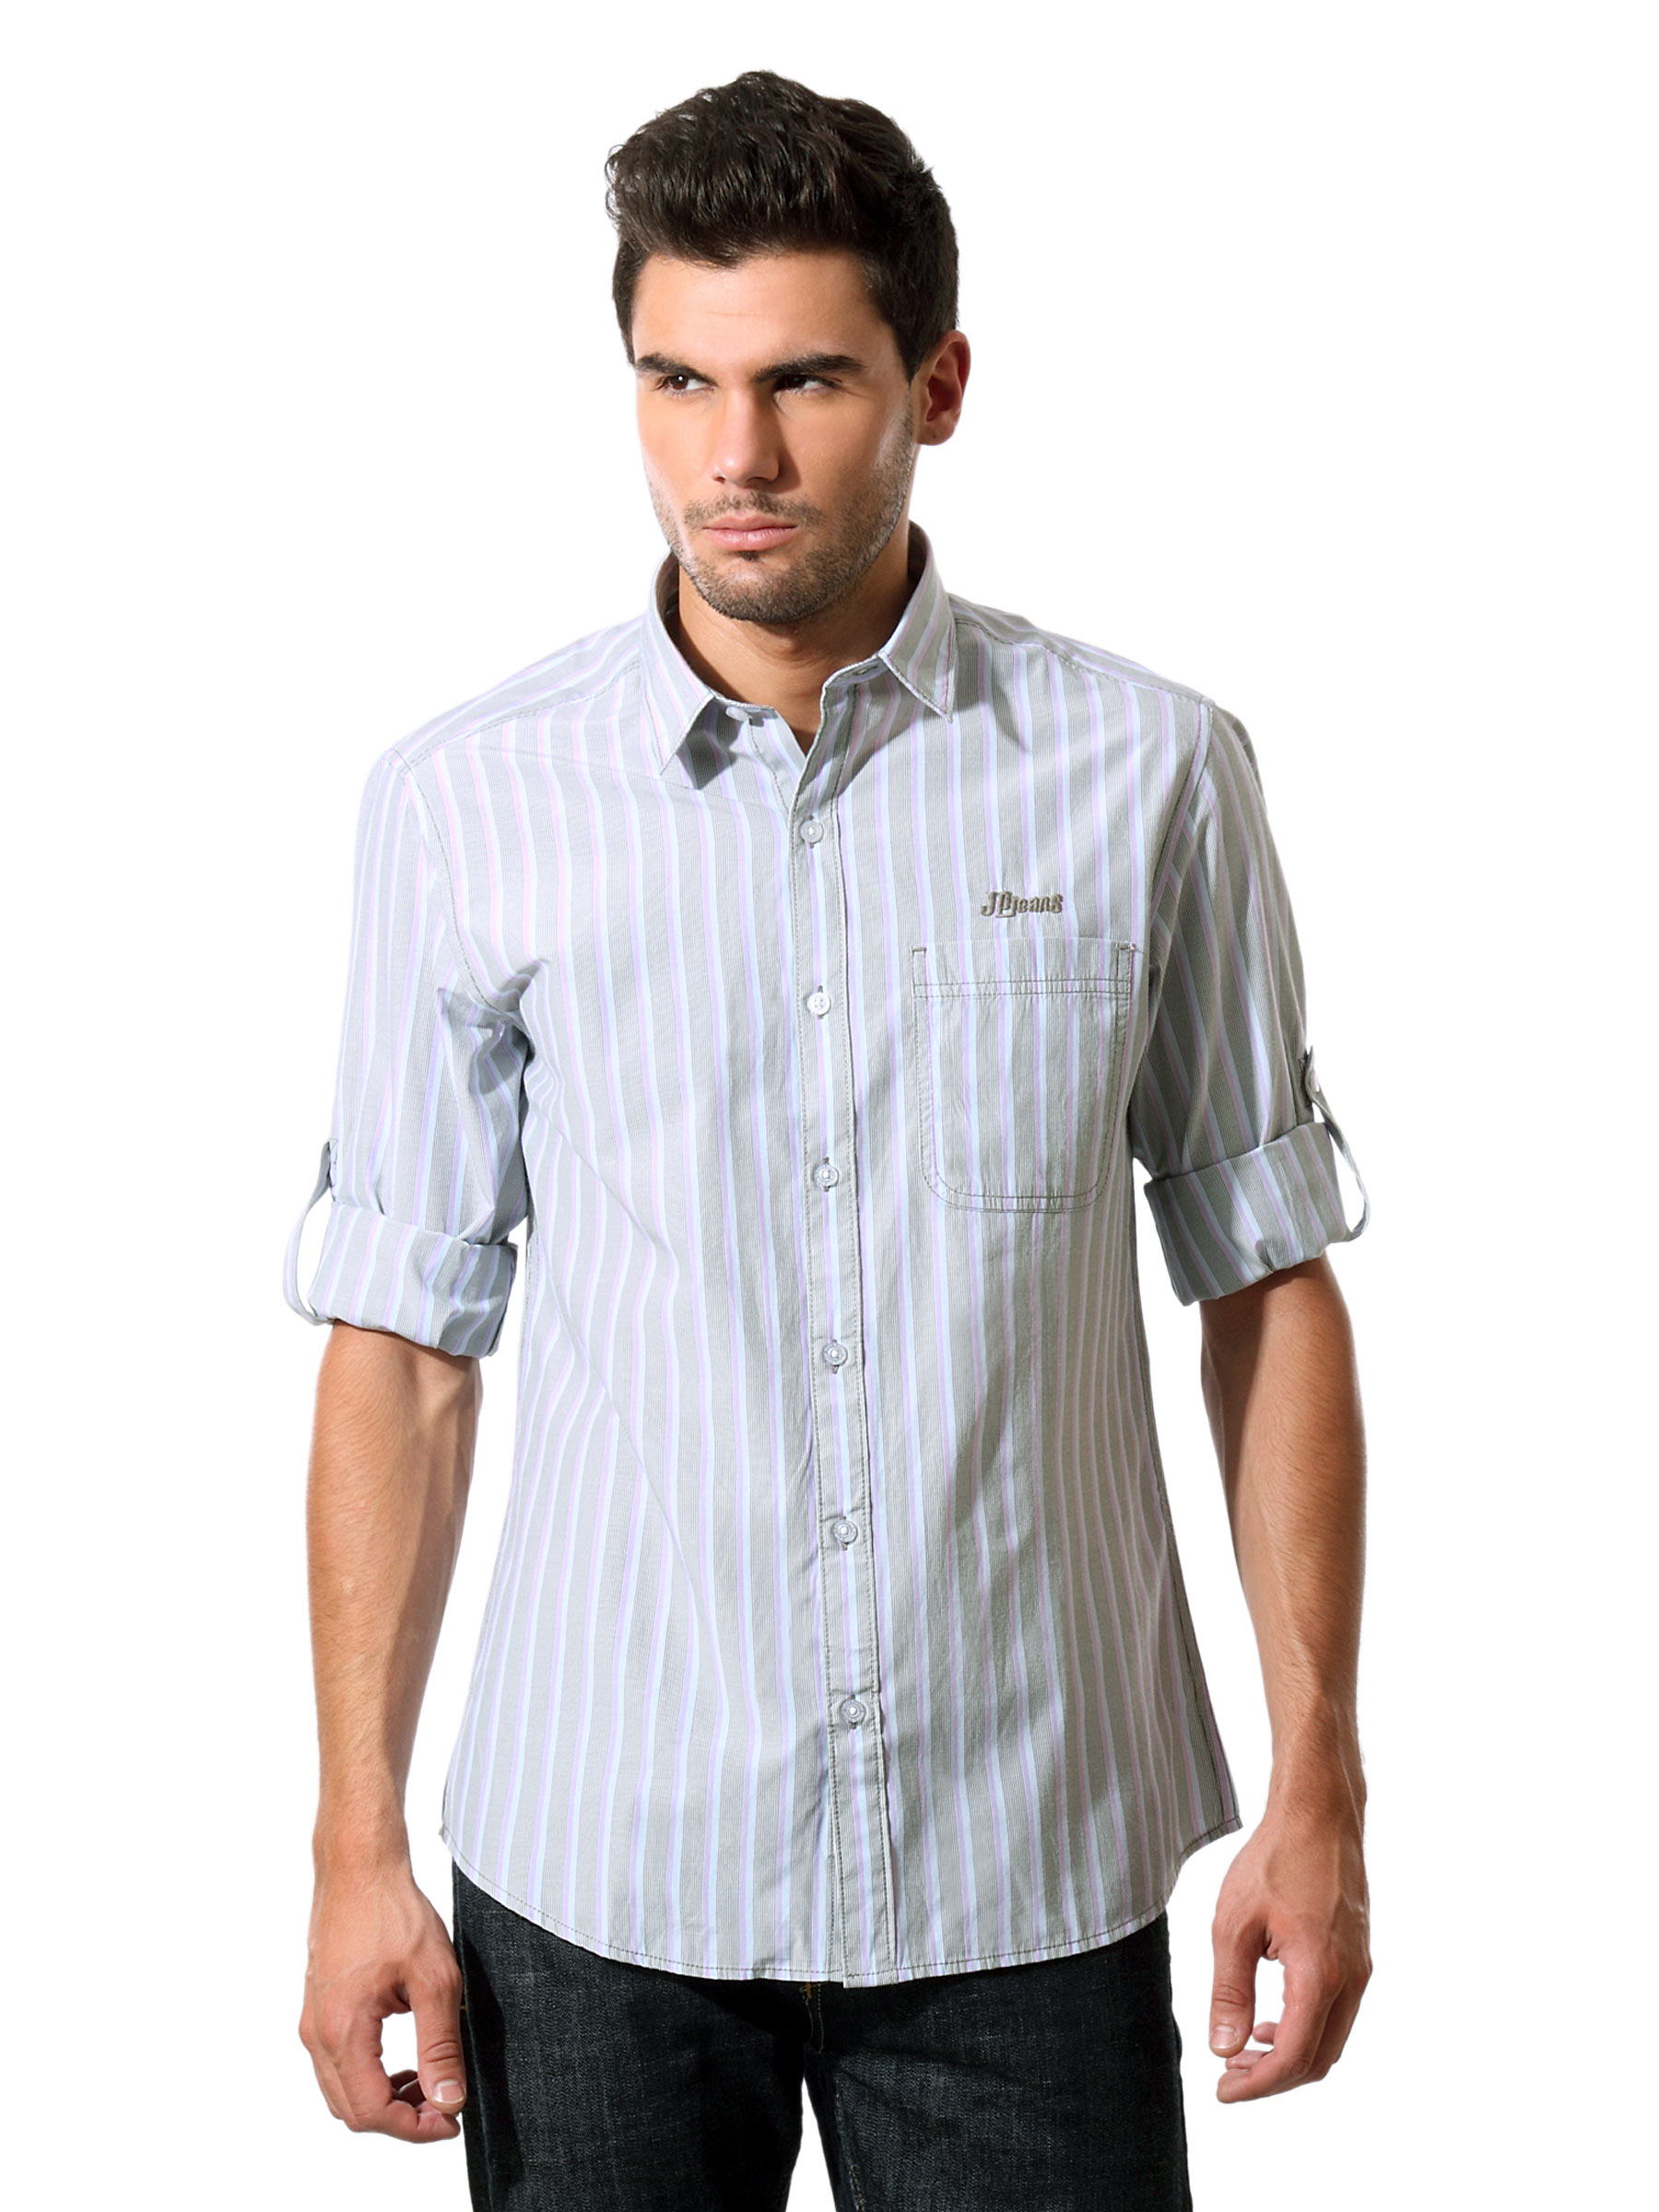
John Players Men Grey Striped Shirt
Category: Apparel / Topwear / Shirts
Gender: Men
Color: Grey
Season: Summer 2012
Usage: Casual